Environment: real
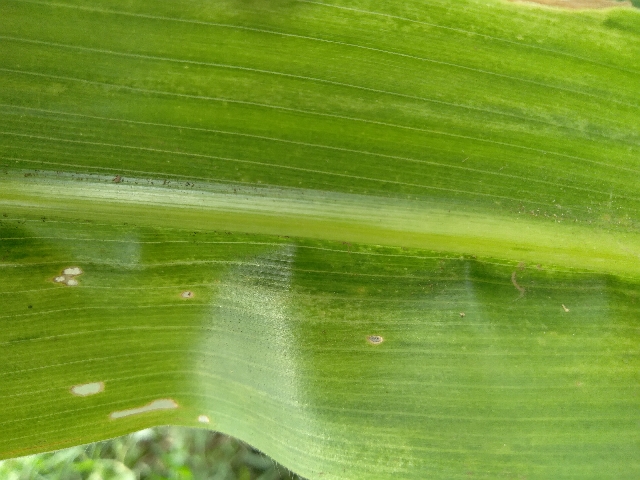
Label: lethal_necrosis